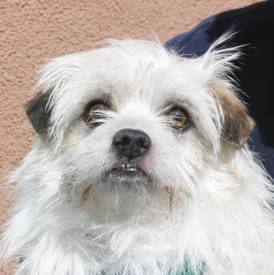
Label: dogs